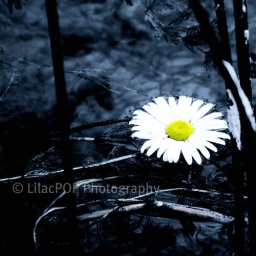
Either someone dropped this daisy in the water or it blew in but I knew I had to capture it.